Painting of Assam

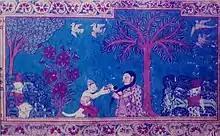
Court style painting later incorporated into Sattriya style

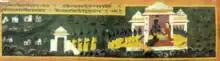
Sankachura Badh illustration

With the influence of Bhakti movement of Sankardev starting onwards from 16th century another style came into front as Satriya style. Sattriya style of painting has been developed and flourished in the Vaisnava monasteries in Assam. Satras or Vaishnavite monasteries of medieval Assam plays a vital role in the shaping of society, religion and culture in the state. The Paintings were done by the Vaishnava monks in the Satras. Though the art of painting was initially advent by the Sankardeva with his scroll painting for the drama Chinayatra, where he illustrated seven Vaikuntha in 1468 A.D. at Bordowa. The art of painting practiced in the satra's with a distinct style, known as the Sattriya style of painting by scholars. The colors used in this style of painting are called Hengul and haital.The style introduces the local architectural design and clothing of the satra culture. ‘Chitra Bhagwata’ or ‘The Bhagawata Book x is the earliest example of illustrated manuscripts of Sattriya style from Bali Satra of Nogoan. One of the earliest dated manuscript illustrations is Bhagavata-Purana, Book 6 dated 1678. It is a transcript of the book written by Sankaradeva.